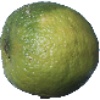
Label: Limes 1